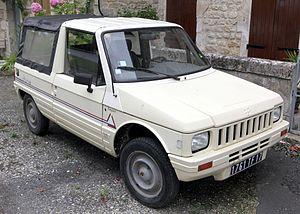
Teilhol est une marque d'automobile française créée en 1958 par Raoul Teilhol, d'abord sous le nom d'ACL. Elle prend le nom de son fondateur en 1978.